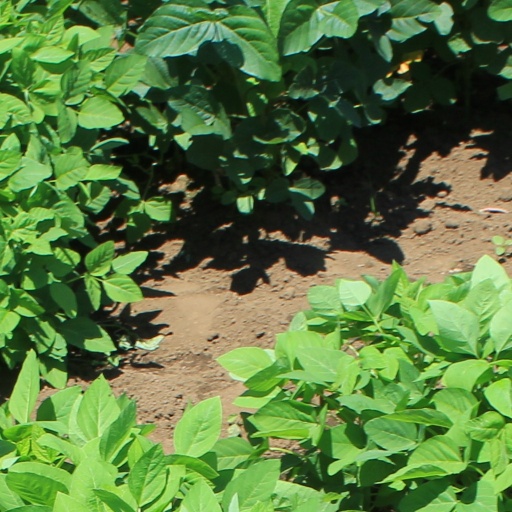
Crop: soybean